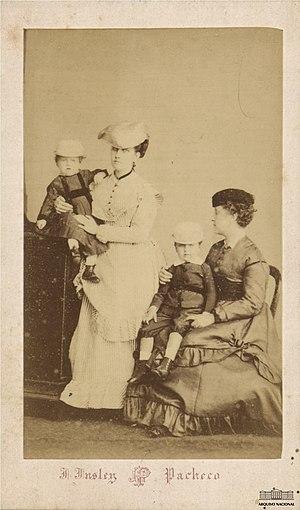
Louis Auguste Marie Eudes de Saxe-Cobourg-Kohary, prince de Saxe-Cobourg, né le 8 août 1845 au château d'Eu et mort le 14 septembre 1907 à Karlsbad, est un prince allemand de la Maison de Saxe-Cobourg, militaire austro-hongrois et un amiral de la marine impériale brésilienne.
La princesse Isabelle du Brésil, née à Rio de Janeiro, au Brésil, le 29 juillet 1846 et morte au château d'Eu, en France, le 14 novembre 1921 a été princesse héritière du Brésil, régente à trois reprises puis prétendante au trône après la chute de la monarchie.
Auguste Léopold Philippe Marie Michel Gabriel Raphaël Gonzague de Saxe-Cobourg-Koháry, prince de Saxe-Cobourg, est né le 6 décembre 1867 à Rio de Janeiro, au Brésil, et est décédé le 11 octobre 1922 à Schladming, en Autriche. C’est un prince austro-brésilien de la Maison de Saxe-Cobourg et un officier des marines brésilienne et austro-hongroise.